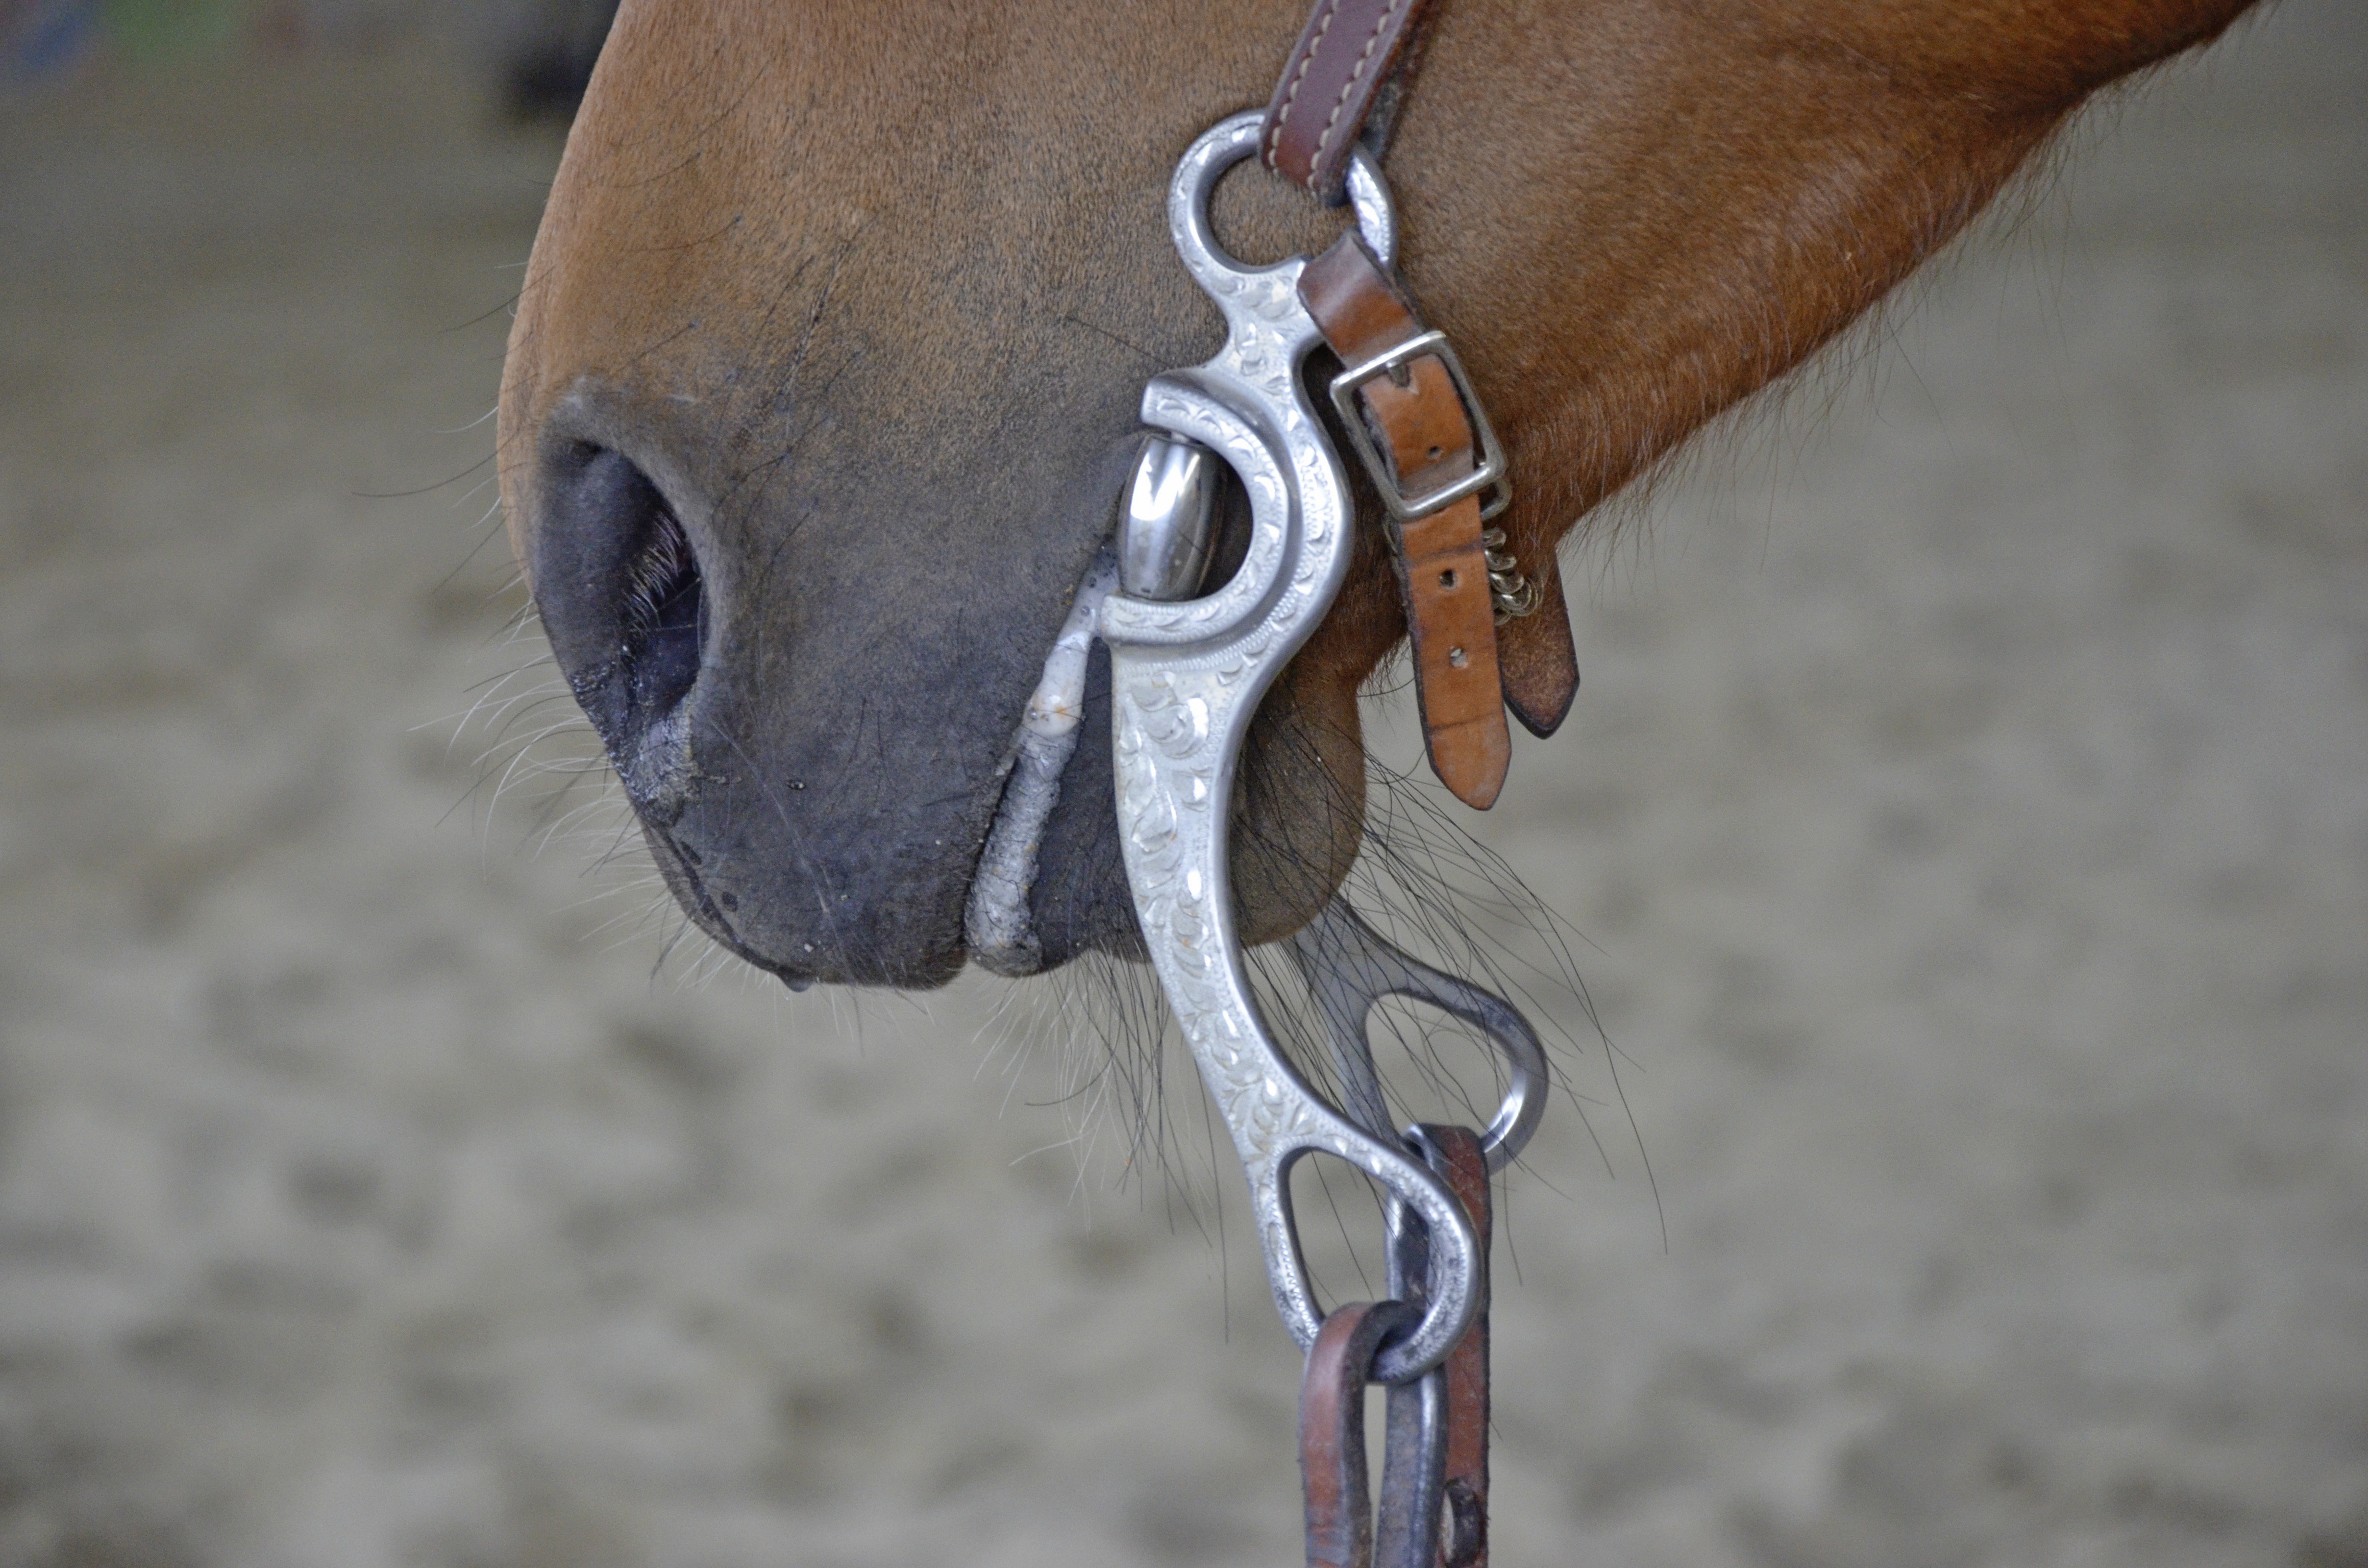
hand, foot, horse, brown, rein, close up, bridle, glasses, mare, horse head, animal portrait, halter, western riding, western snaffle, horse tack